Answer in natural language. Considering the relative positions, is sleek black flatscreen smart tv above or below block colour dresser? Choose between the following options: below or above
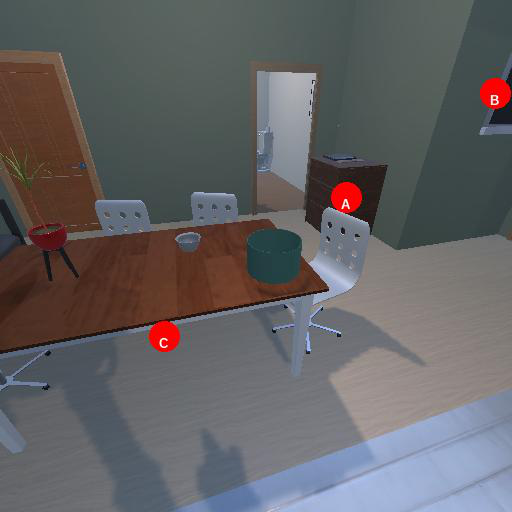
<answer>below</answer>